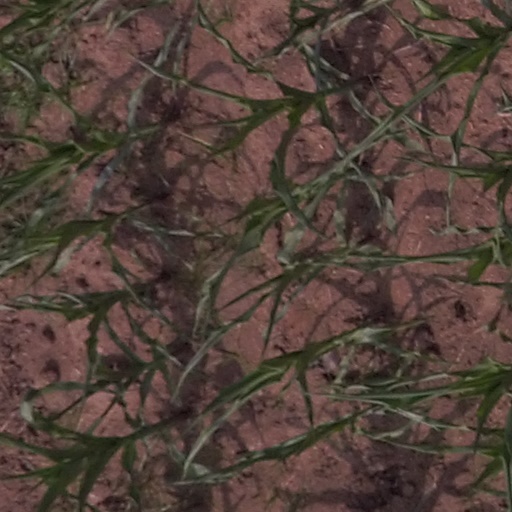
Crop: maize; corn